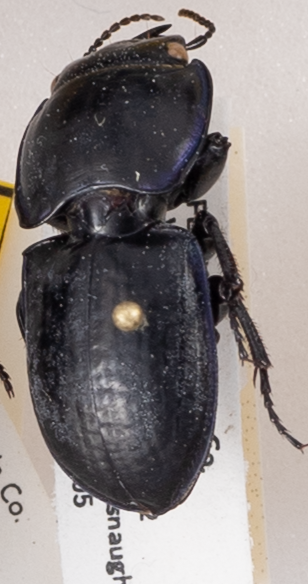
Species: Pasimachus sublaevis
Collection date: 2018-06-05
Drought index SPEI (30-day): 1.69
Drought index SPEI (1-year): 0.88
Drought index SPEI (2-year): -0.03